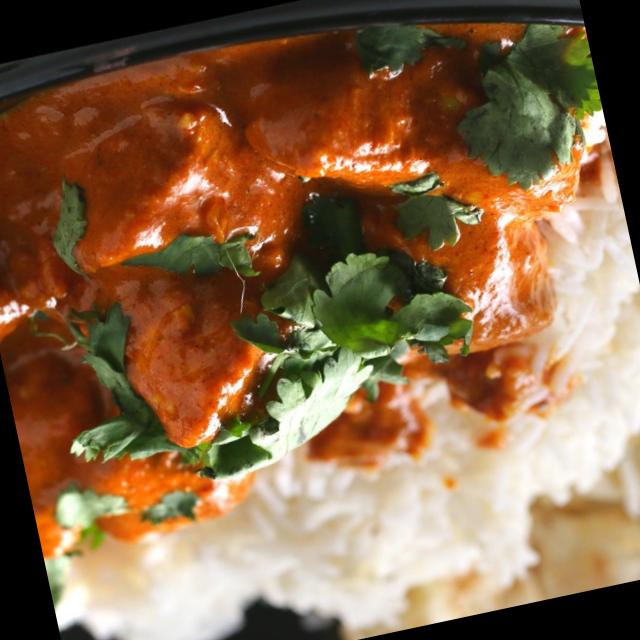
Dish: chicken_curry